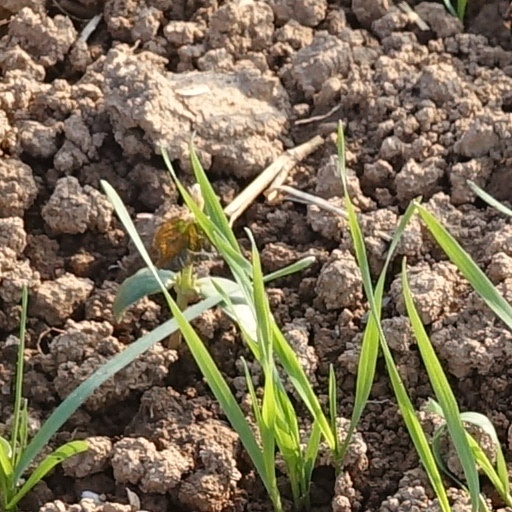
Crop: wheat